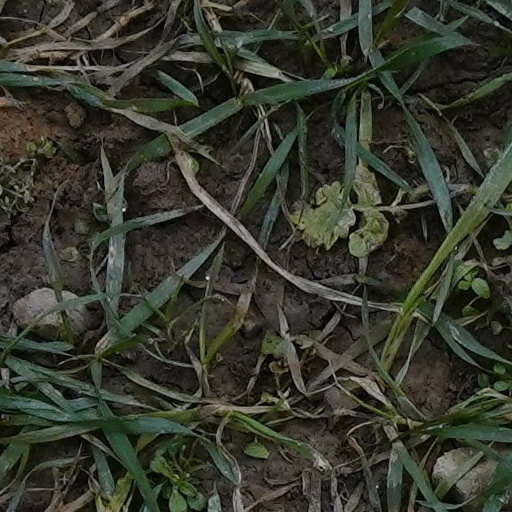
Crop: wheat